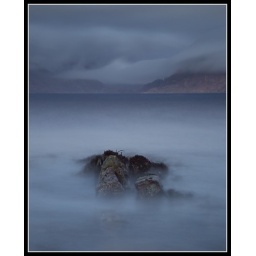
Low cloud over the Cuillins and blue sky overhead so I had a 'play' with the ten-stop.